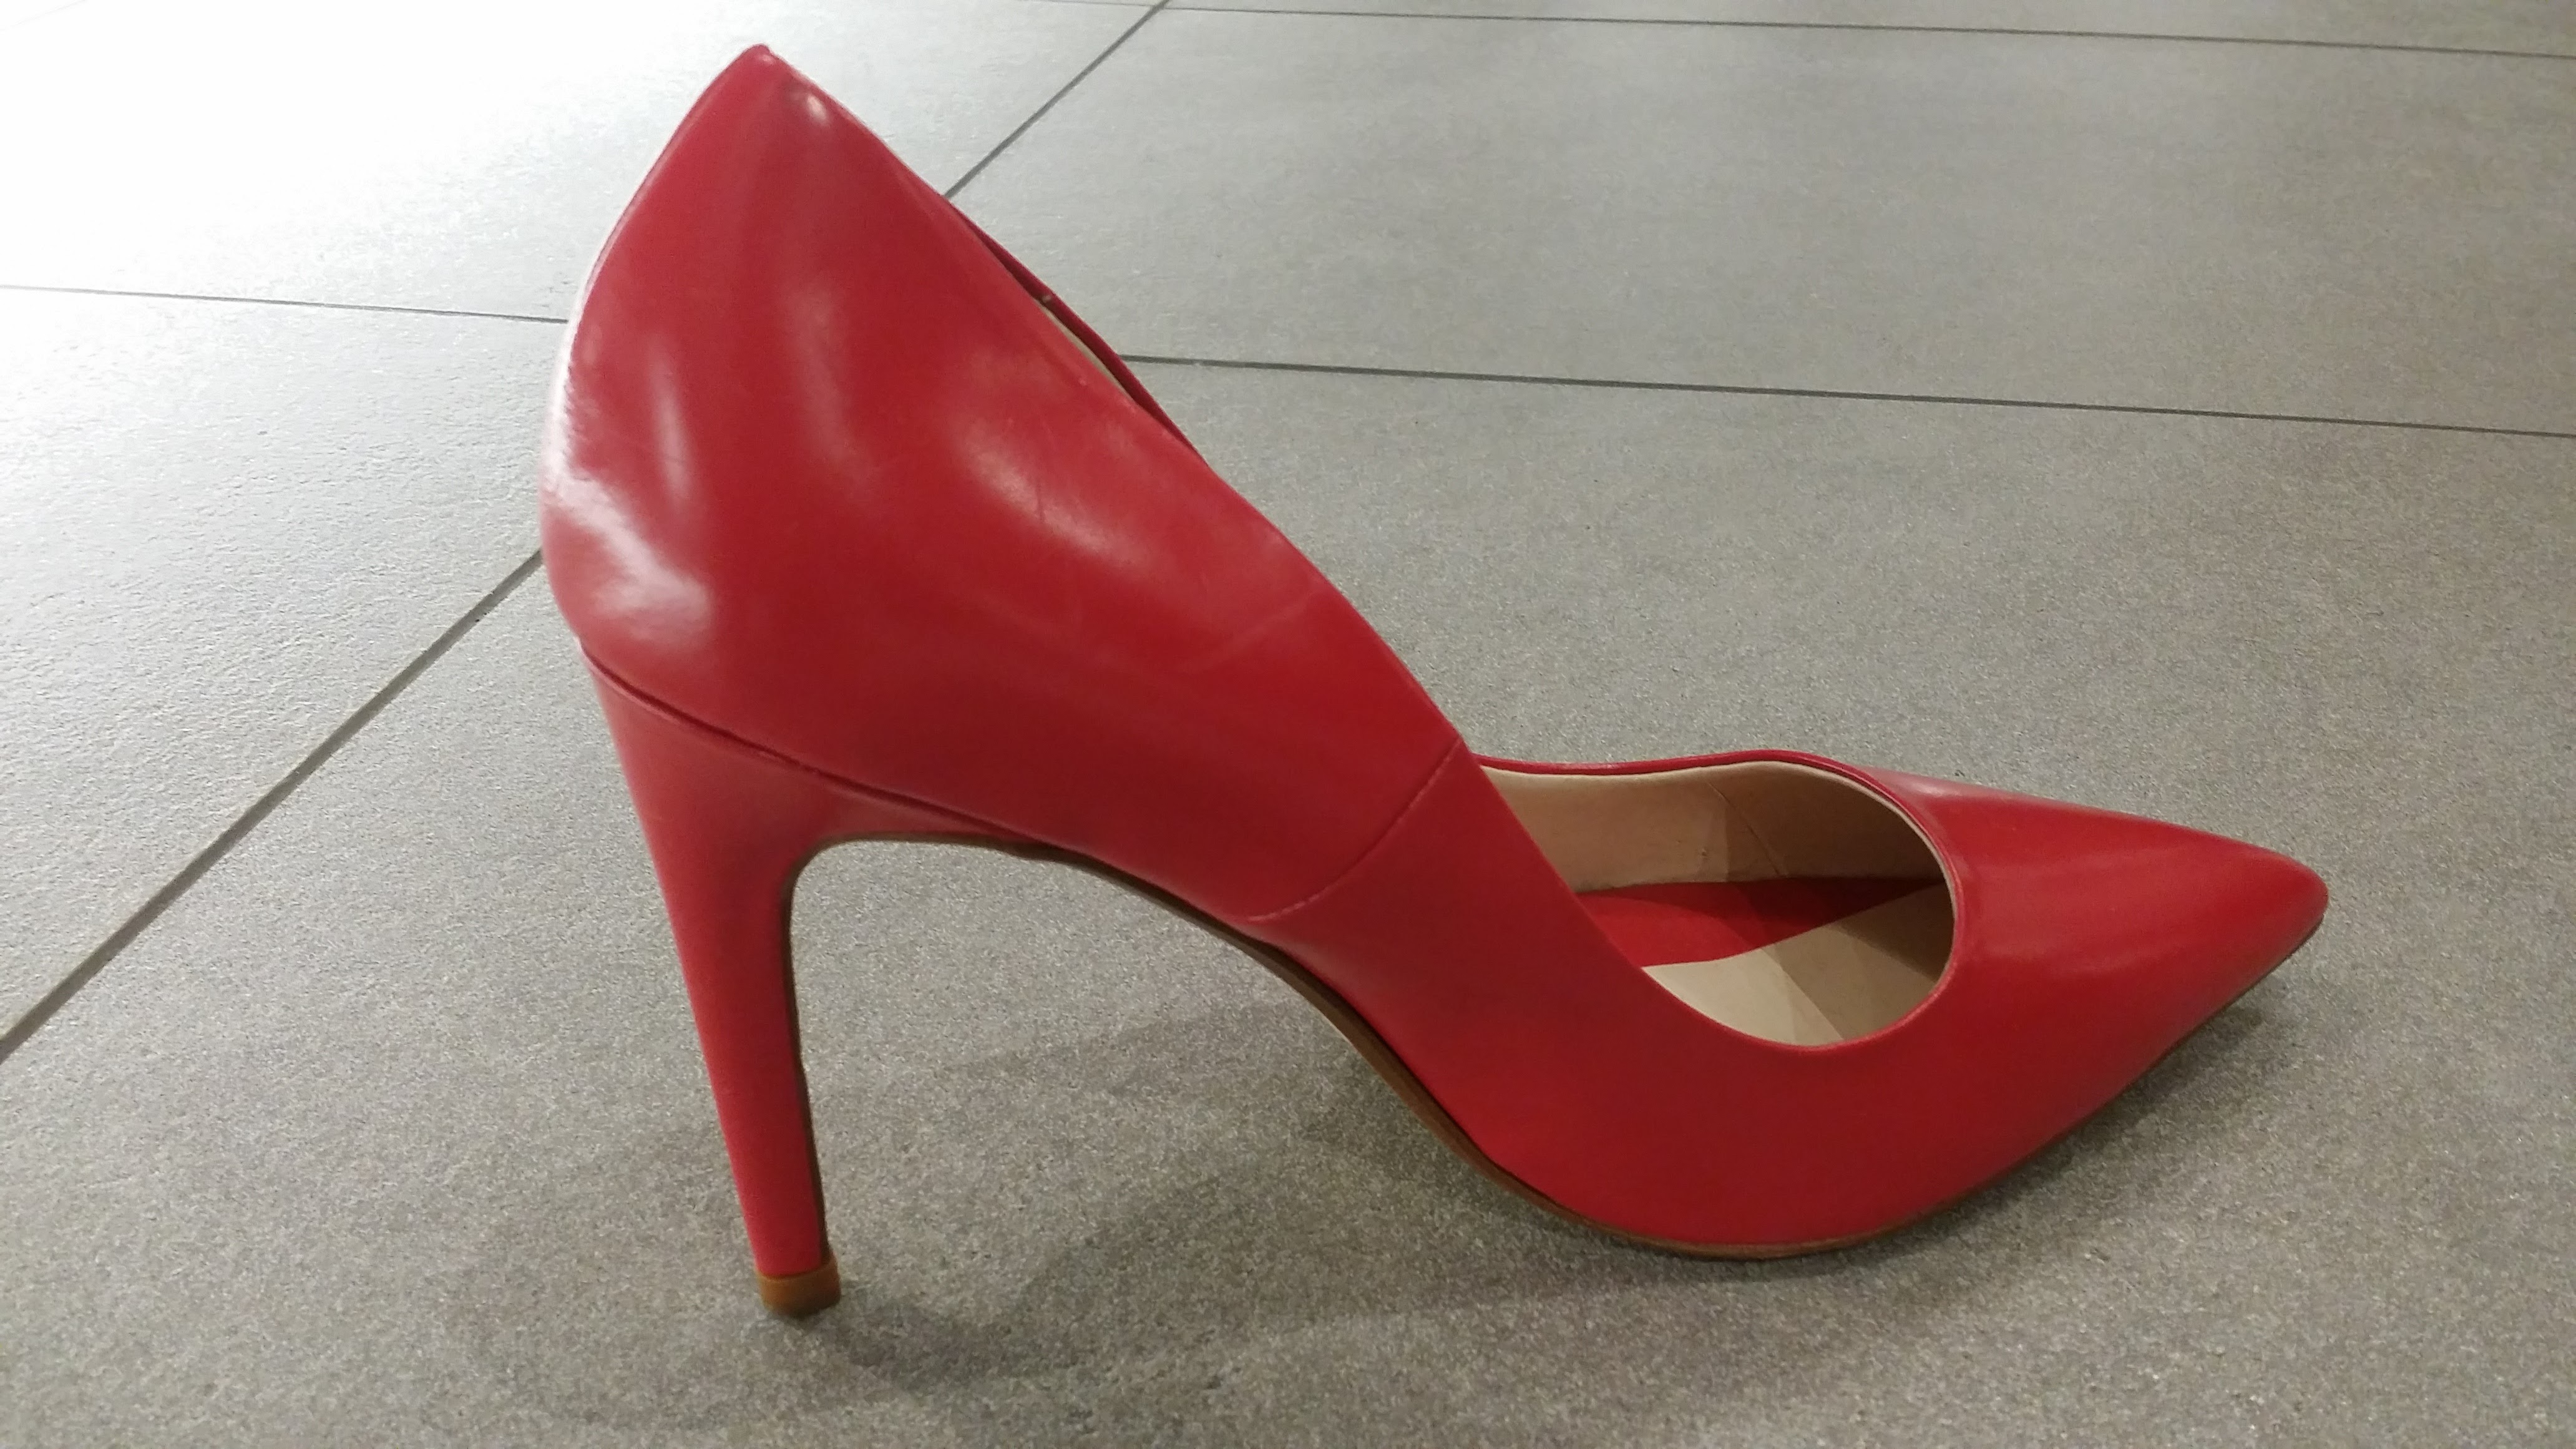
shoe, woman, leather, leg, red, pink, human body, footwear, heels, high heeled footwear, outdoor shoe, basic pump